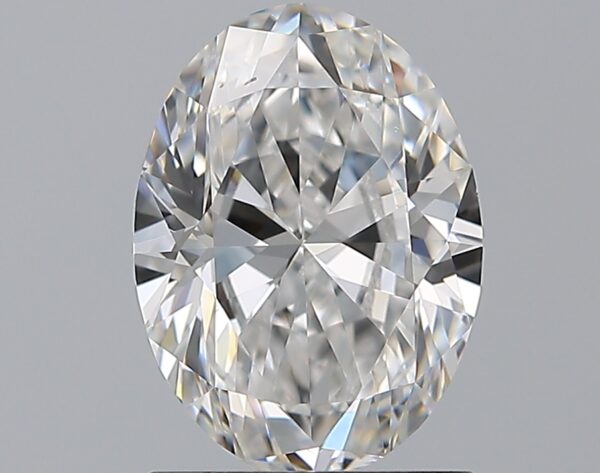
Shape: oval
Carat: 1.5
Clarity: VS1
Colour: E
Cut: GD
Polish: EX
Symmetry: VG
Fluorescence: M
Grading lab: GIA
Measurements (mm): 8.66 x 6.3 x 3.96